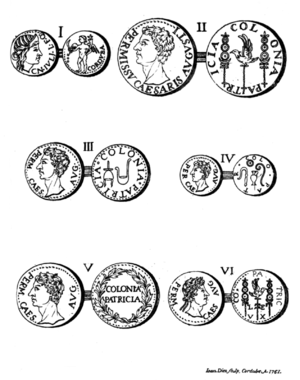
Corduba est la capitale de la province de Bétique en Hispanie romaine, et l'une des phases de la splendeur de l'actuelle ville de Cordoue en Espagne.